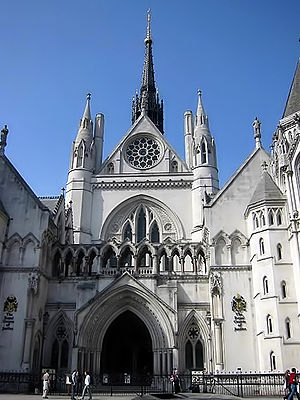
Royal Courts of Justice
Royal Courts of Justice
Royal Courts of Justice er en bygning i London, som huser Appeldomstolen for England og Wales og Landsretten for England og Wales. Bygningen ligger på Strand i London. Den har en imponerende kuppel og blev færdiggjort i 1881.